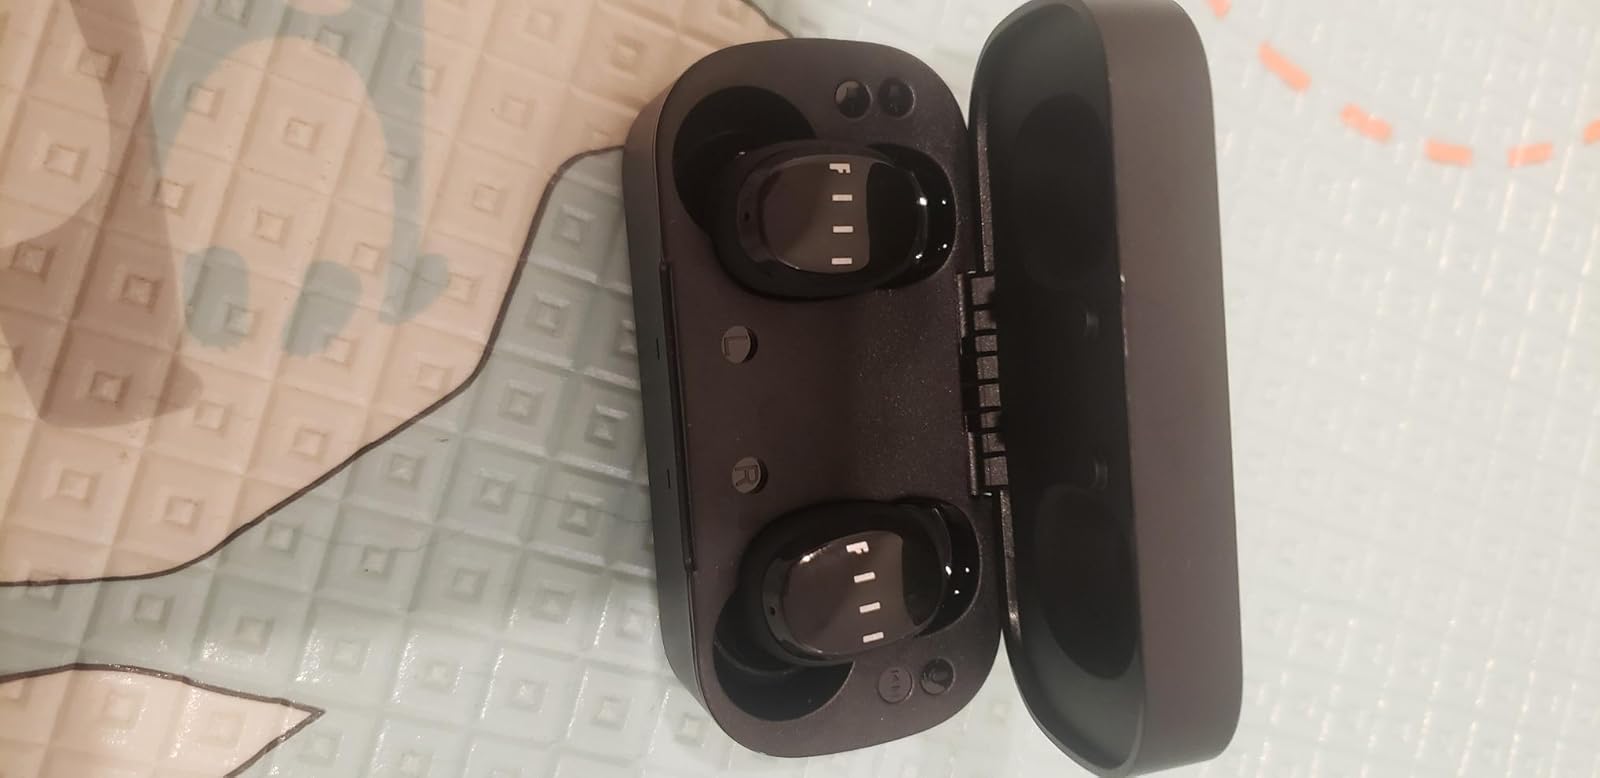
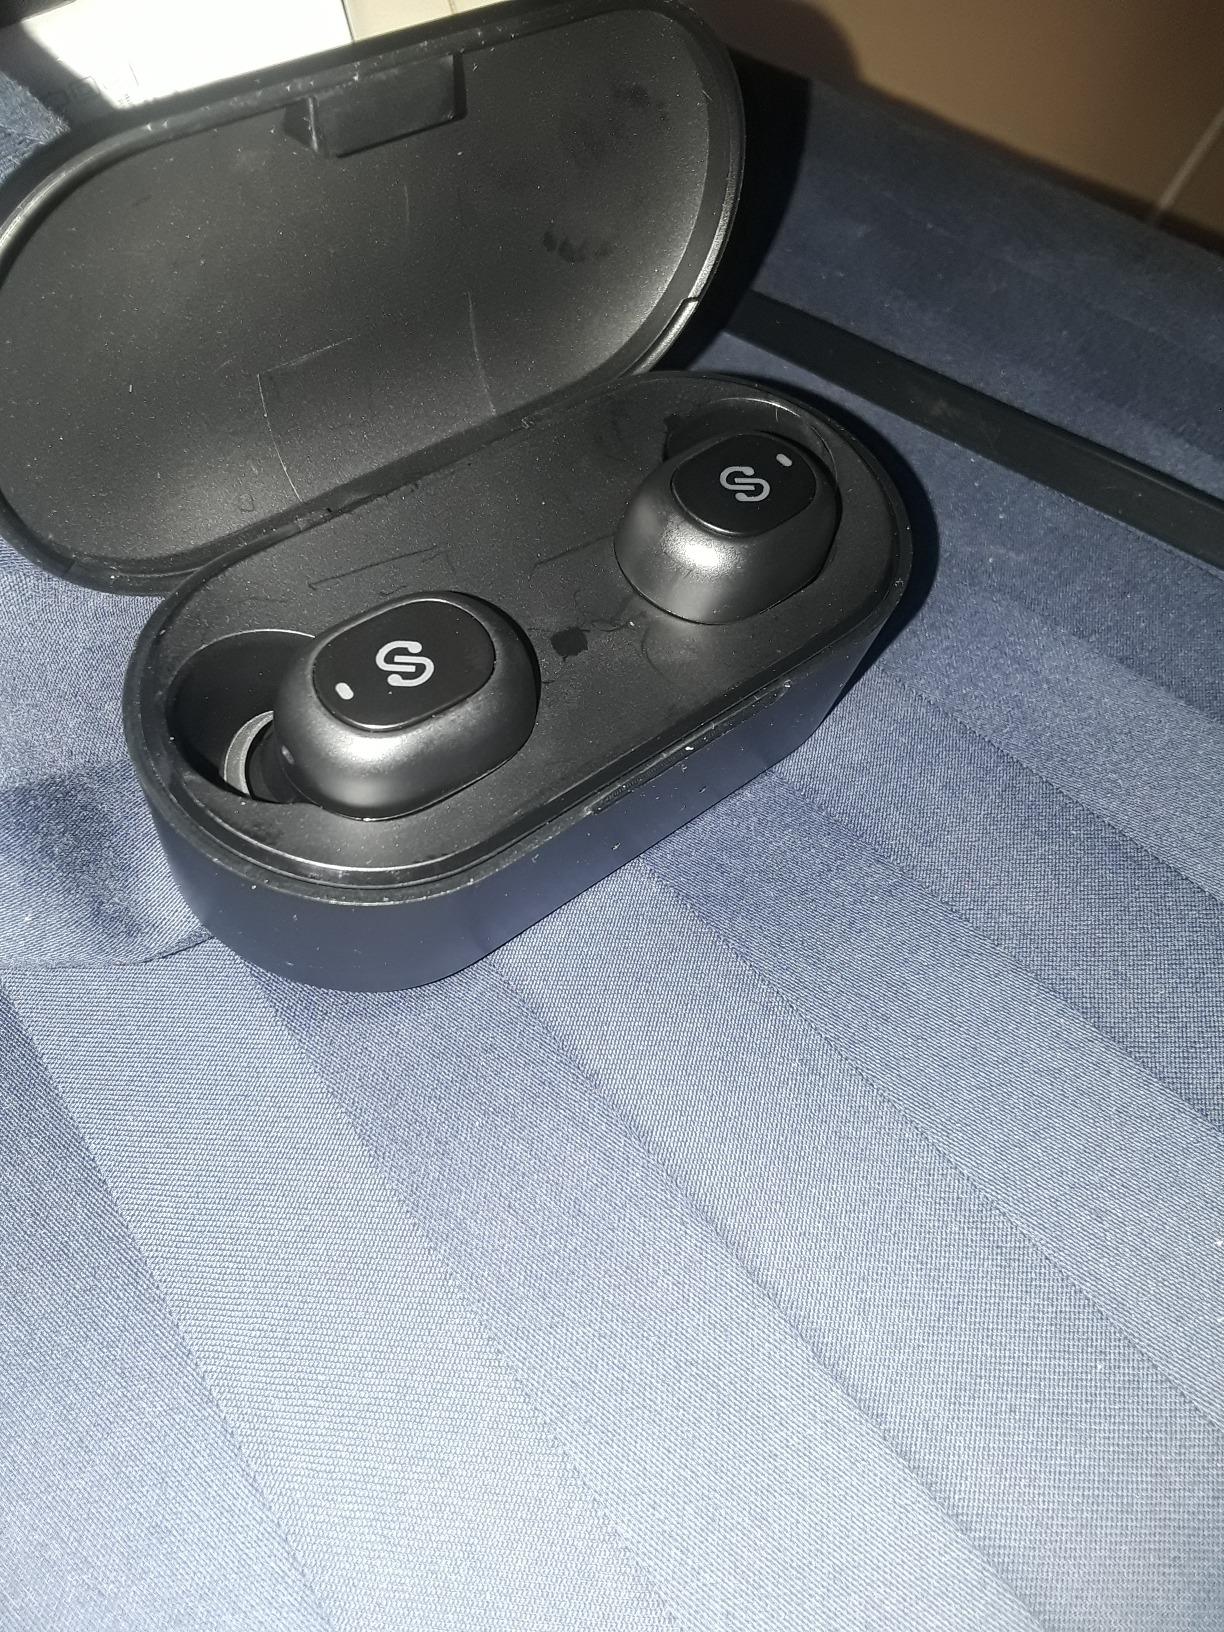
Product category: earbuds
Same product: no